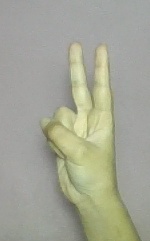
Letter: taa